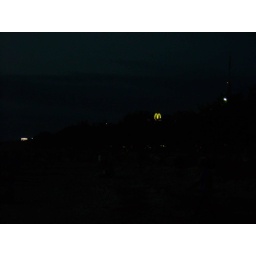
Only thing you can see at night on the beach is the McDonalds sign over the palm trees.